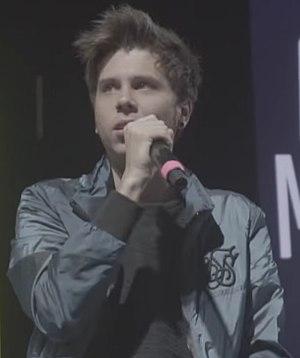
Rubén Doblas Gundersen, plus connu sous les noms d'El Rubius ou elrubiusOMG, né le 13 février 1990 à Mijas, est un vidéaste espagnol.